Sinking of HMAS Sydney

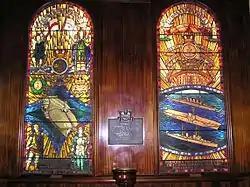
Memorial windows recognising the three ships named HMAS "Sydney" (right) and the aircraft carrier (left) in the Naval Chapel, Garden Island NSW

By manoeuvring close to "Kormoran", Burnett removed the advantage of his longer-ranged primary armament and put "Sydney" in a position where the raider's main guns could penetrate the cruiser's armour. Because there were no Australian survivors, Burnett's decision is inexplicable; writers on the subject can only speculate on his reasoning and indicate what factors they believe influenced him. Up until the 1980s, most of the material published relating to the loss of "Sydney" accepted the German interpretation of events (that Burnett was deceived by "Kormoran"s disguise and placed his ship in a tactically unsound position) and assigned Burnett various levels of blame for his role in the cruiser's demise.